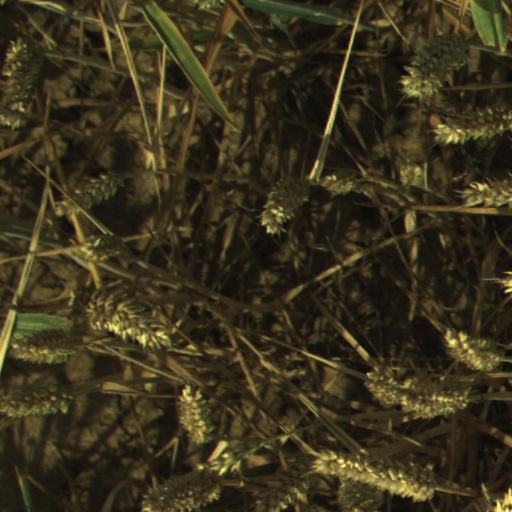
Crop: wheat